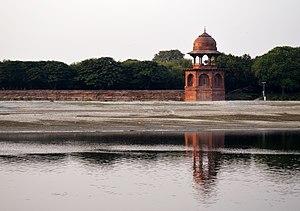
Pavillon en face du Taj Mahal, Agra, Inde.